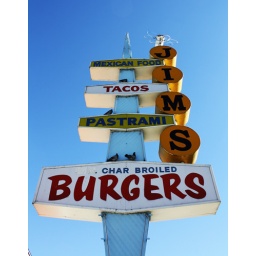
Not one of our stops. Just liked the sign against the clear blue sky.